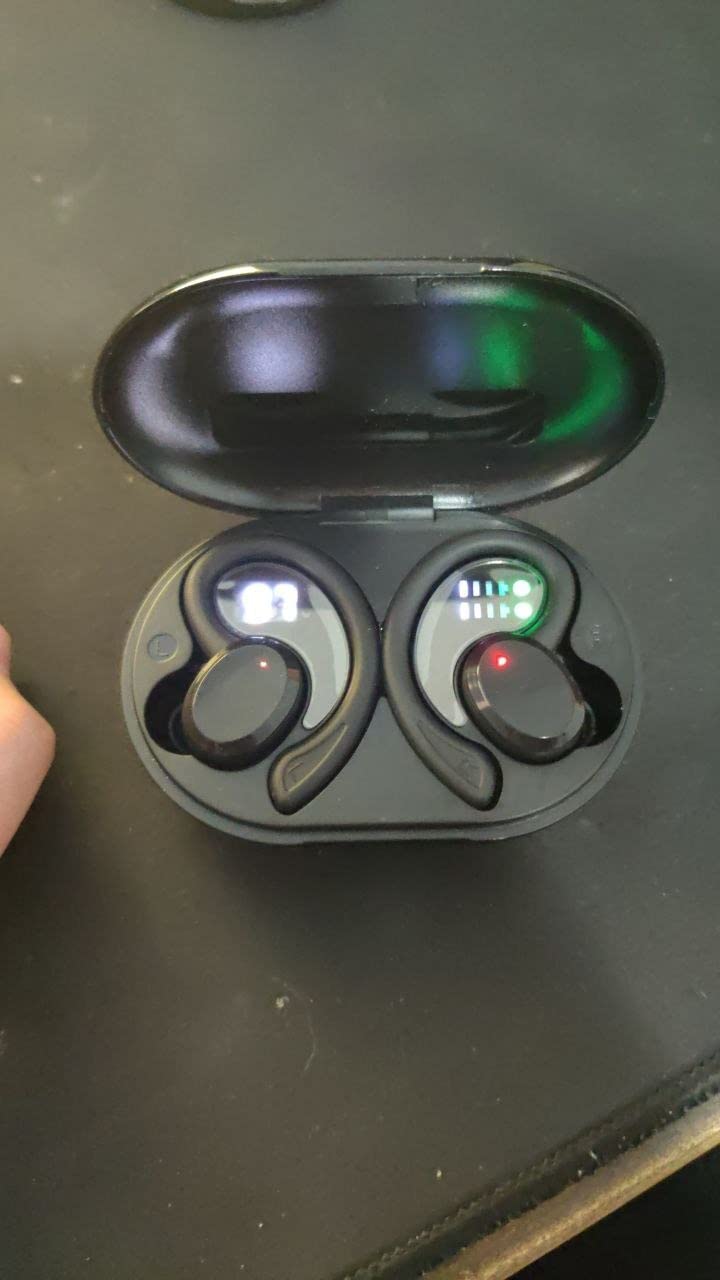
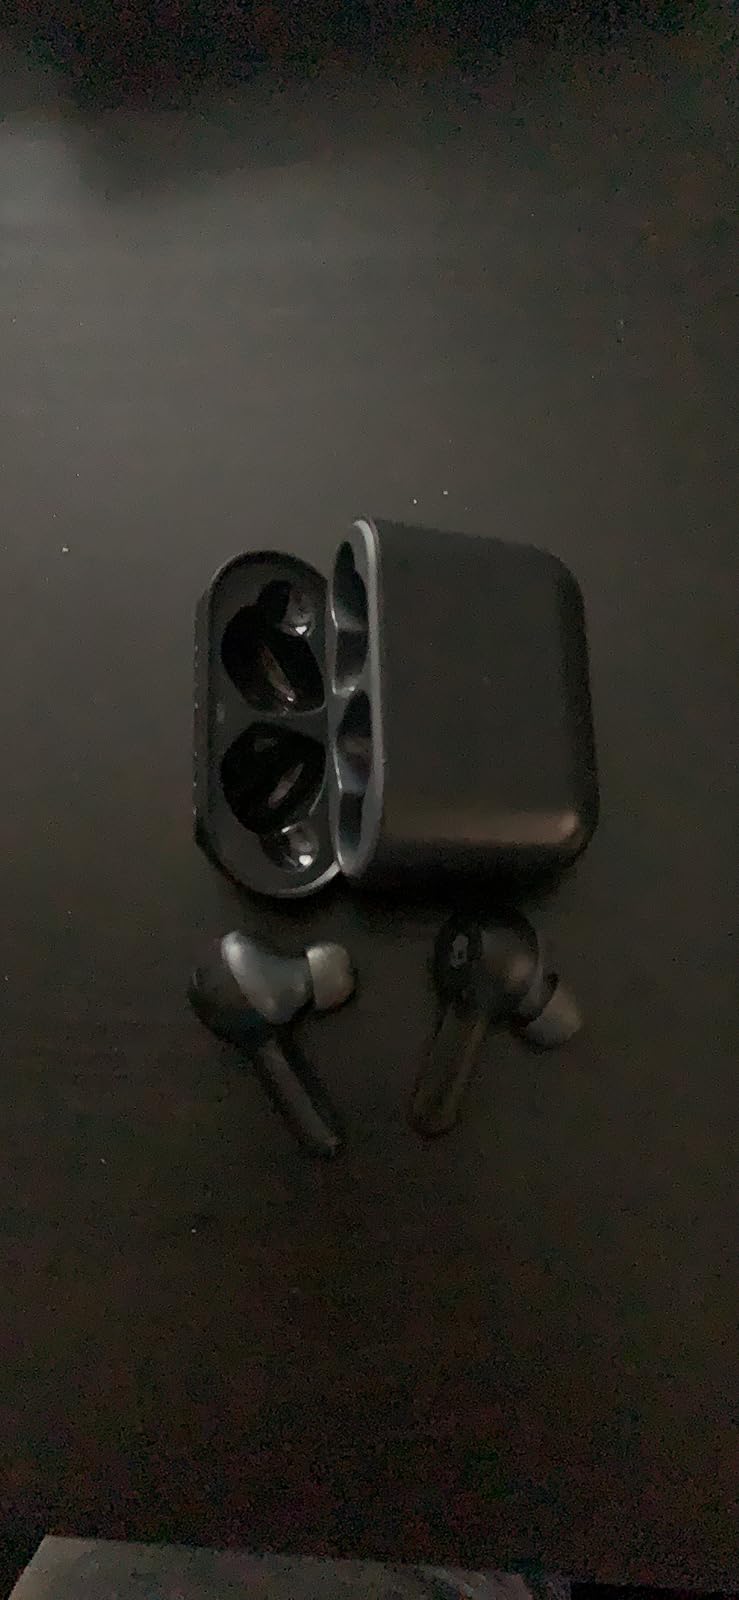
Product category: earbuds
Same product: no